Qingdao Metro

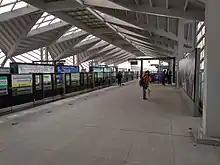
Fenghuangshan Road station of the West Coast Line

Phase I and Phase II of Line 13 between Jinggangshan Road and Dongjiakou Railway Station started operation on December 26, 2018, with 21 stations and of track. Line 13's (renamed the West Coast Line in 2024) color is teal. A extension to the north opened in 2023.